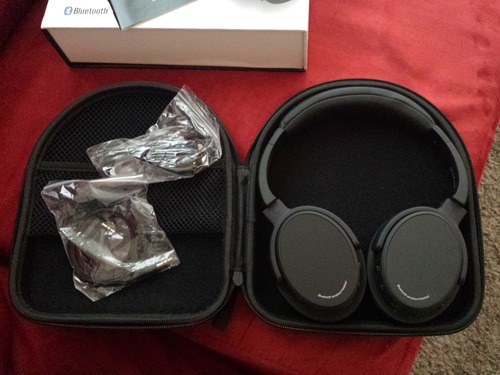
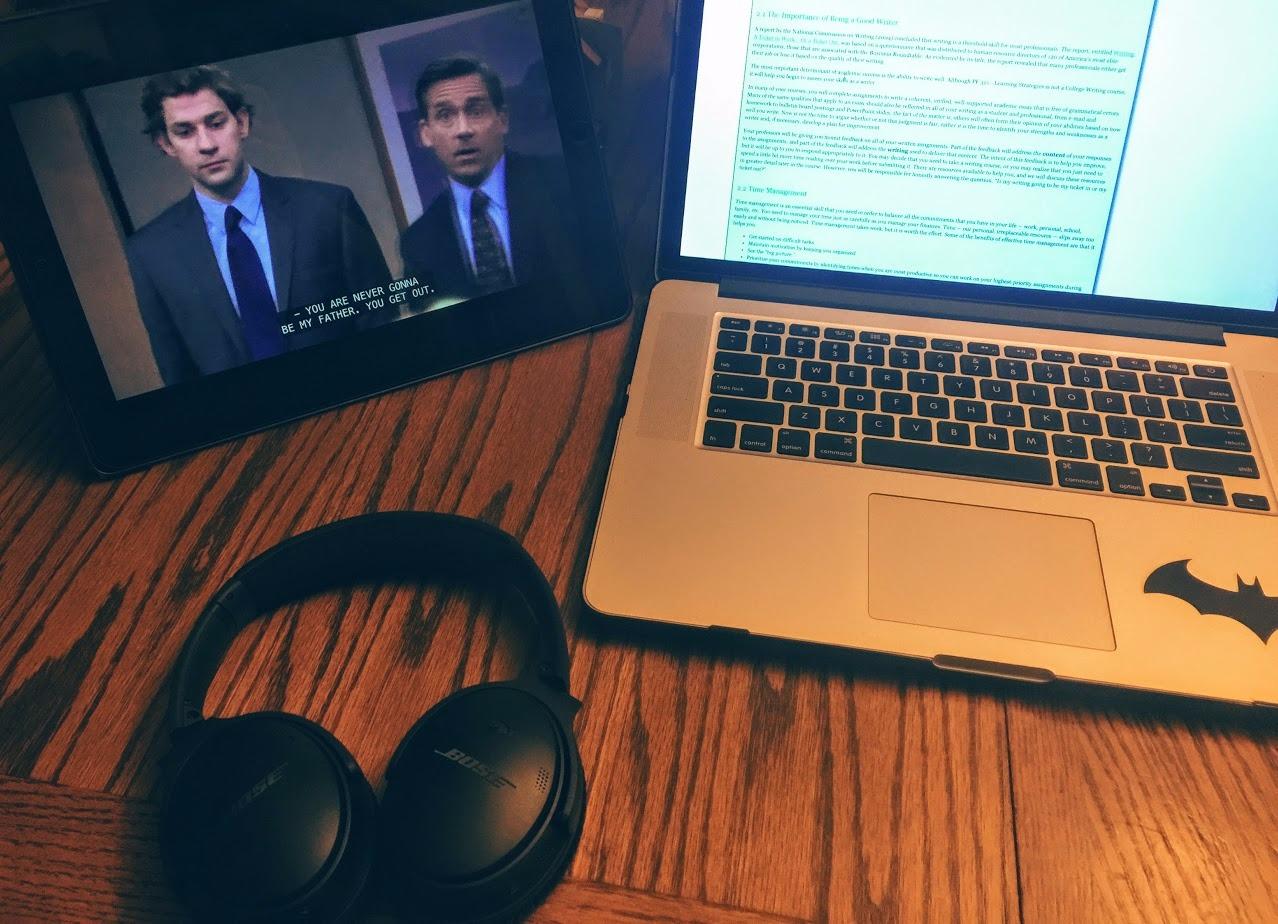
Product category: headphones
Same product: no